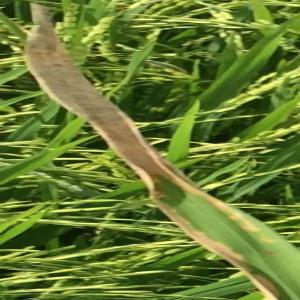
Disease: Bacterialblight